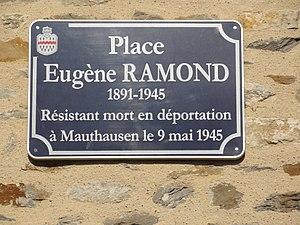
Gesnes-le-Gandelin (Sarthe) église (01) plaque Place Éugène Ramond, résistant
Gesnes-le-Gandelin est une commune française, située dans le département de la Sarthe en région Pays de la Loire, peuplée de 963 habitants.